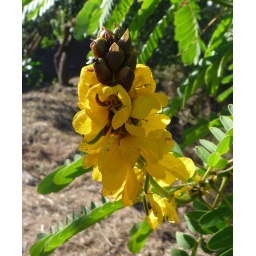
It was growing in the dry river bed so most probably a weed